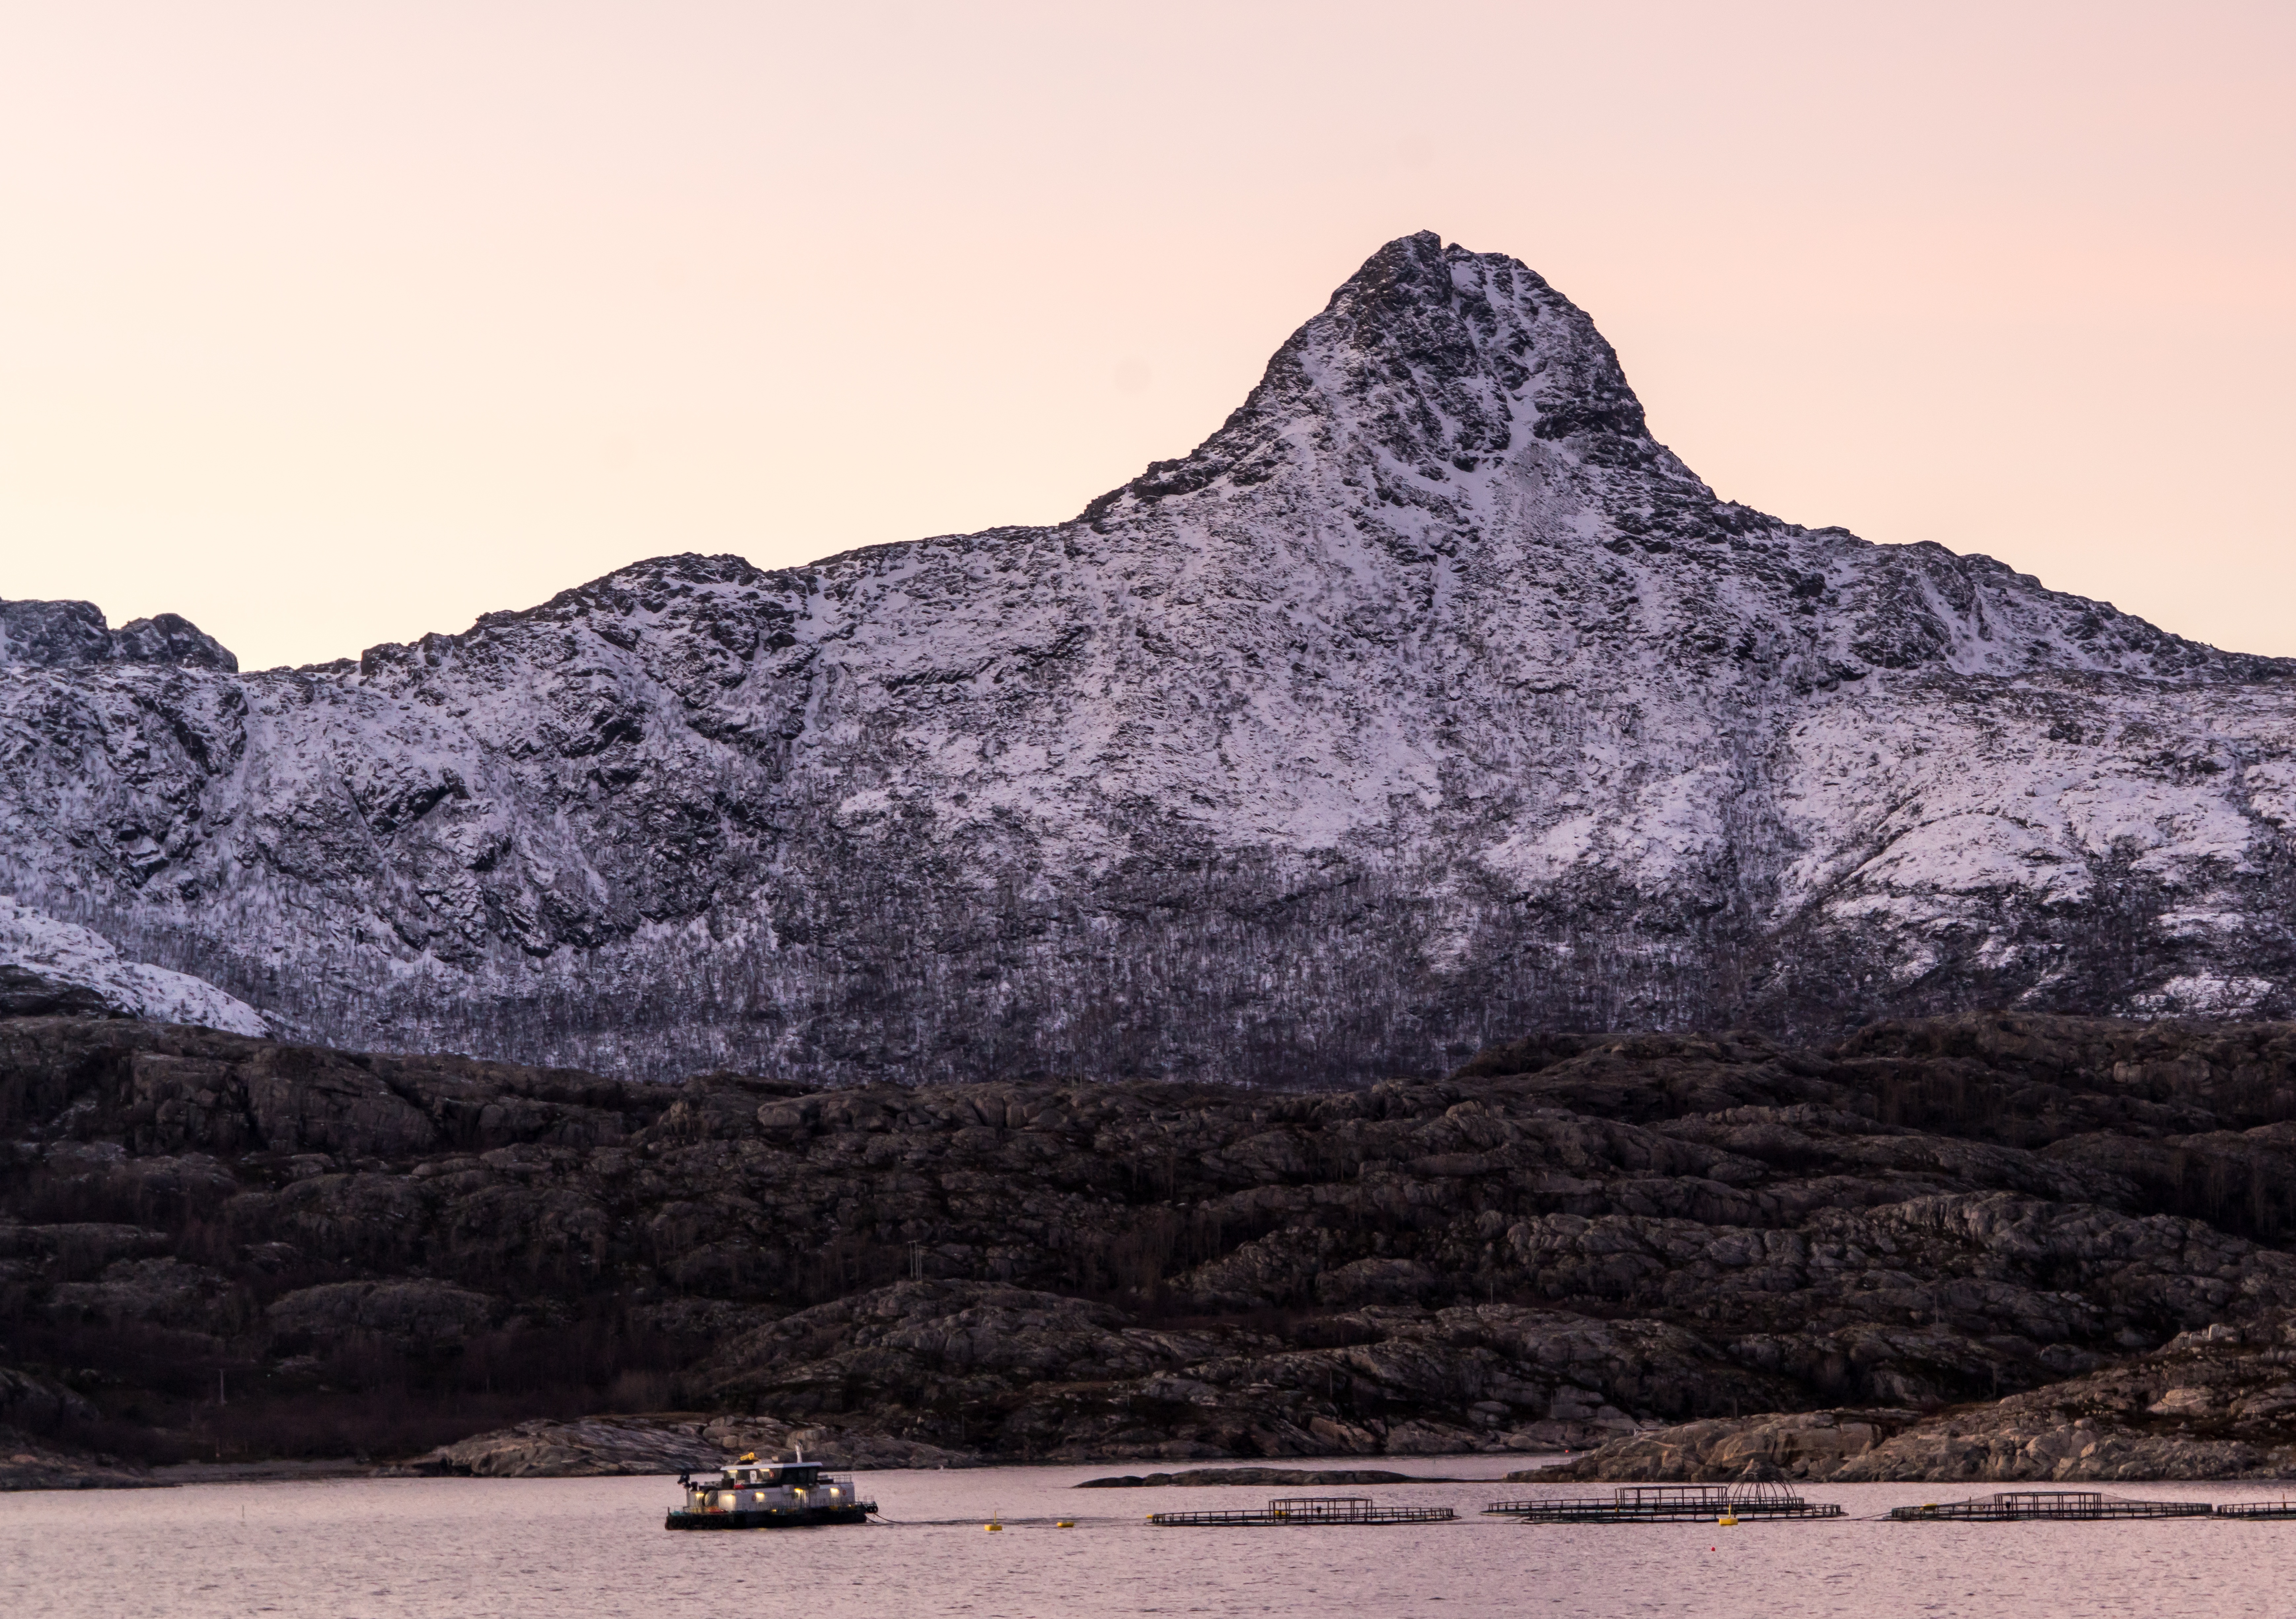
landscape, sea, coast, water, nature, outdoor, rock, wilderness, mountain, sky, sunrise, boat, wave, lake, mountain range, travel, cliff, scenic, bay, terrain, material, cruise, geology, badlands, norway, scandinavia, landform, geographical feature, mountainous landforms